Croupier (film)

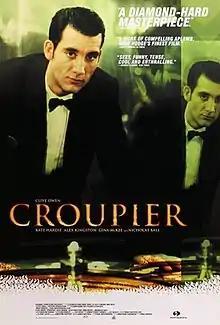
Theatrical poster

Croupier is a 1998 British thriller film directed by Mike Hodges and starring Clive Owen. The film attracted a strong critical following in North America and helped to launch Owen's acting career there. It uses interior monologues in the style of many early noir detective films.